East Bengal

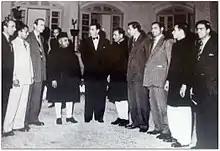
Sir Khawaja Nazimuddin with the Pakistan cricket team

Between 1905 and 1911, a province called Eastern Bengal and Assam existed in the region as part of the British Indian Empire. The All India Muslim League was founded in the British province in 1906.